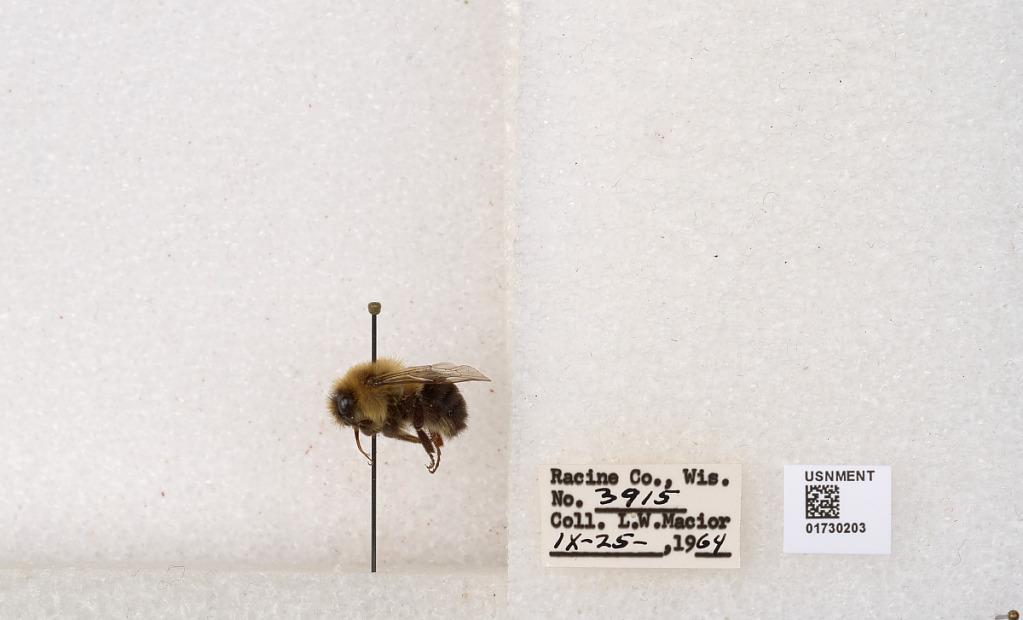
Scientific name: Bombus impatiens Cresson
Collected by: L. Macior
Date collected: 1964-9-25
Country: United States
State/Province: Wisconsin
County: Racine
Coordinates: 42.7299, -87.8123